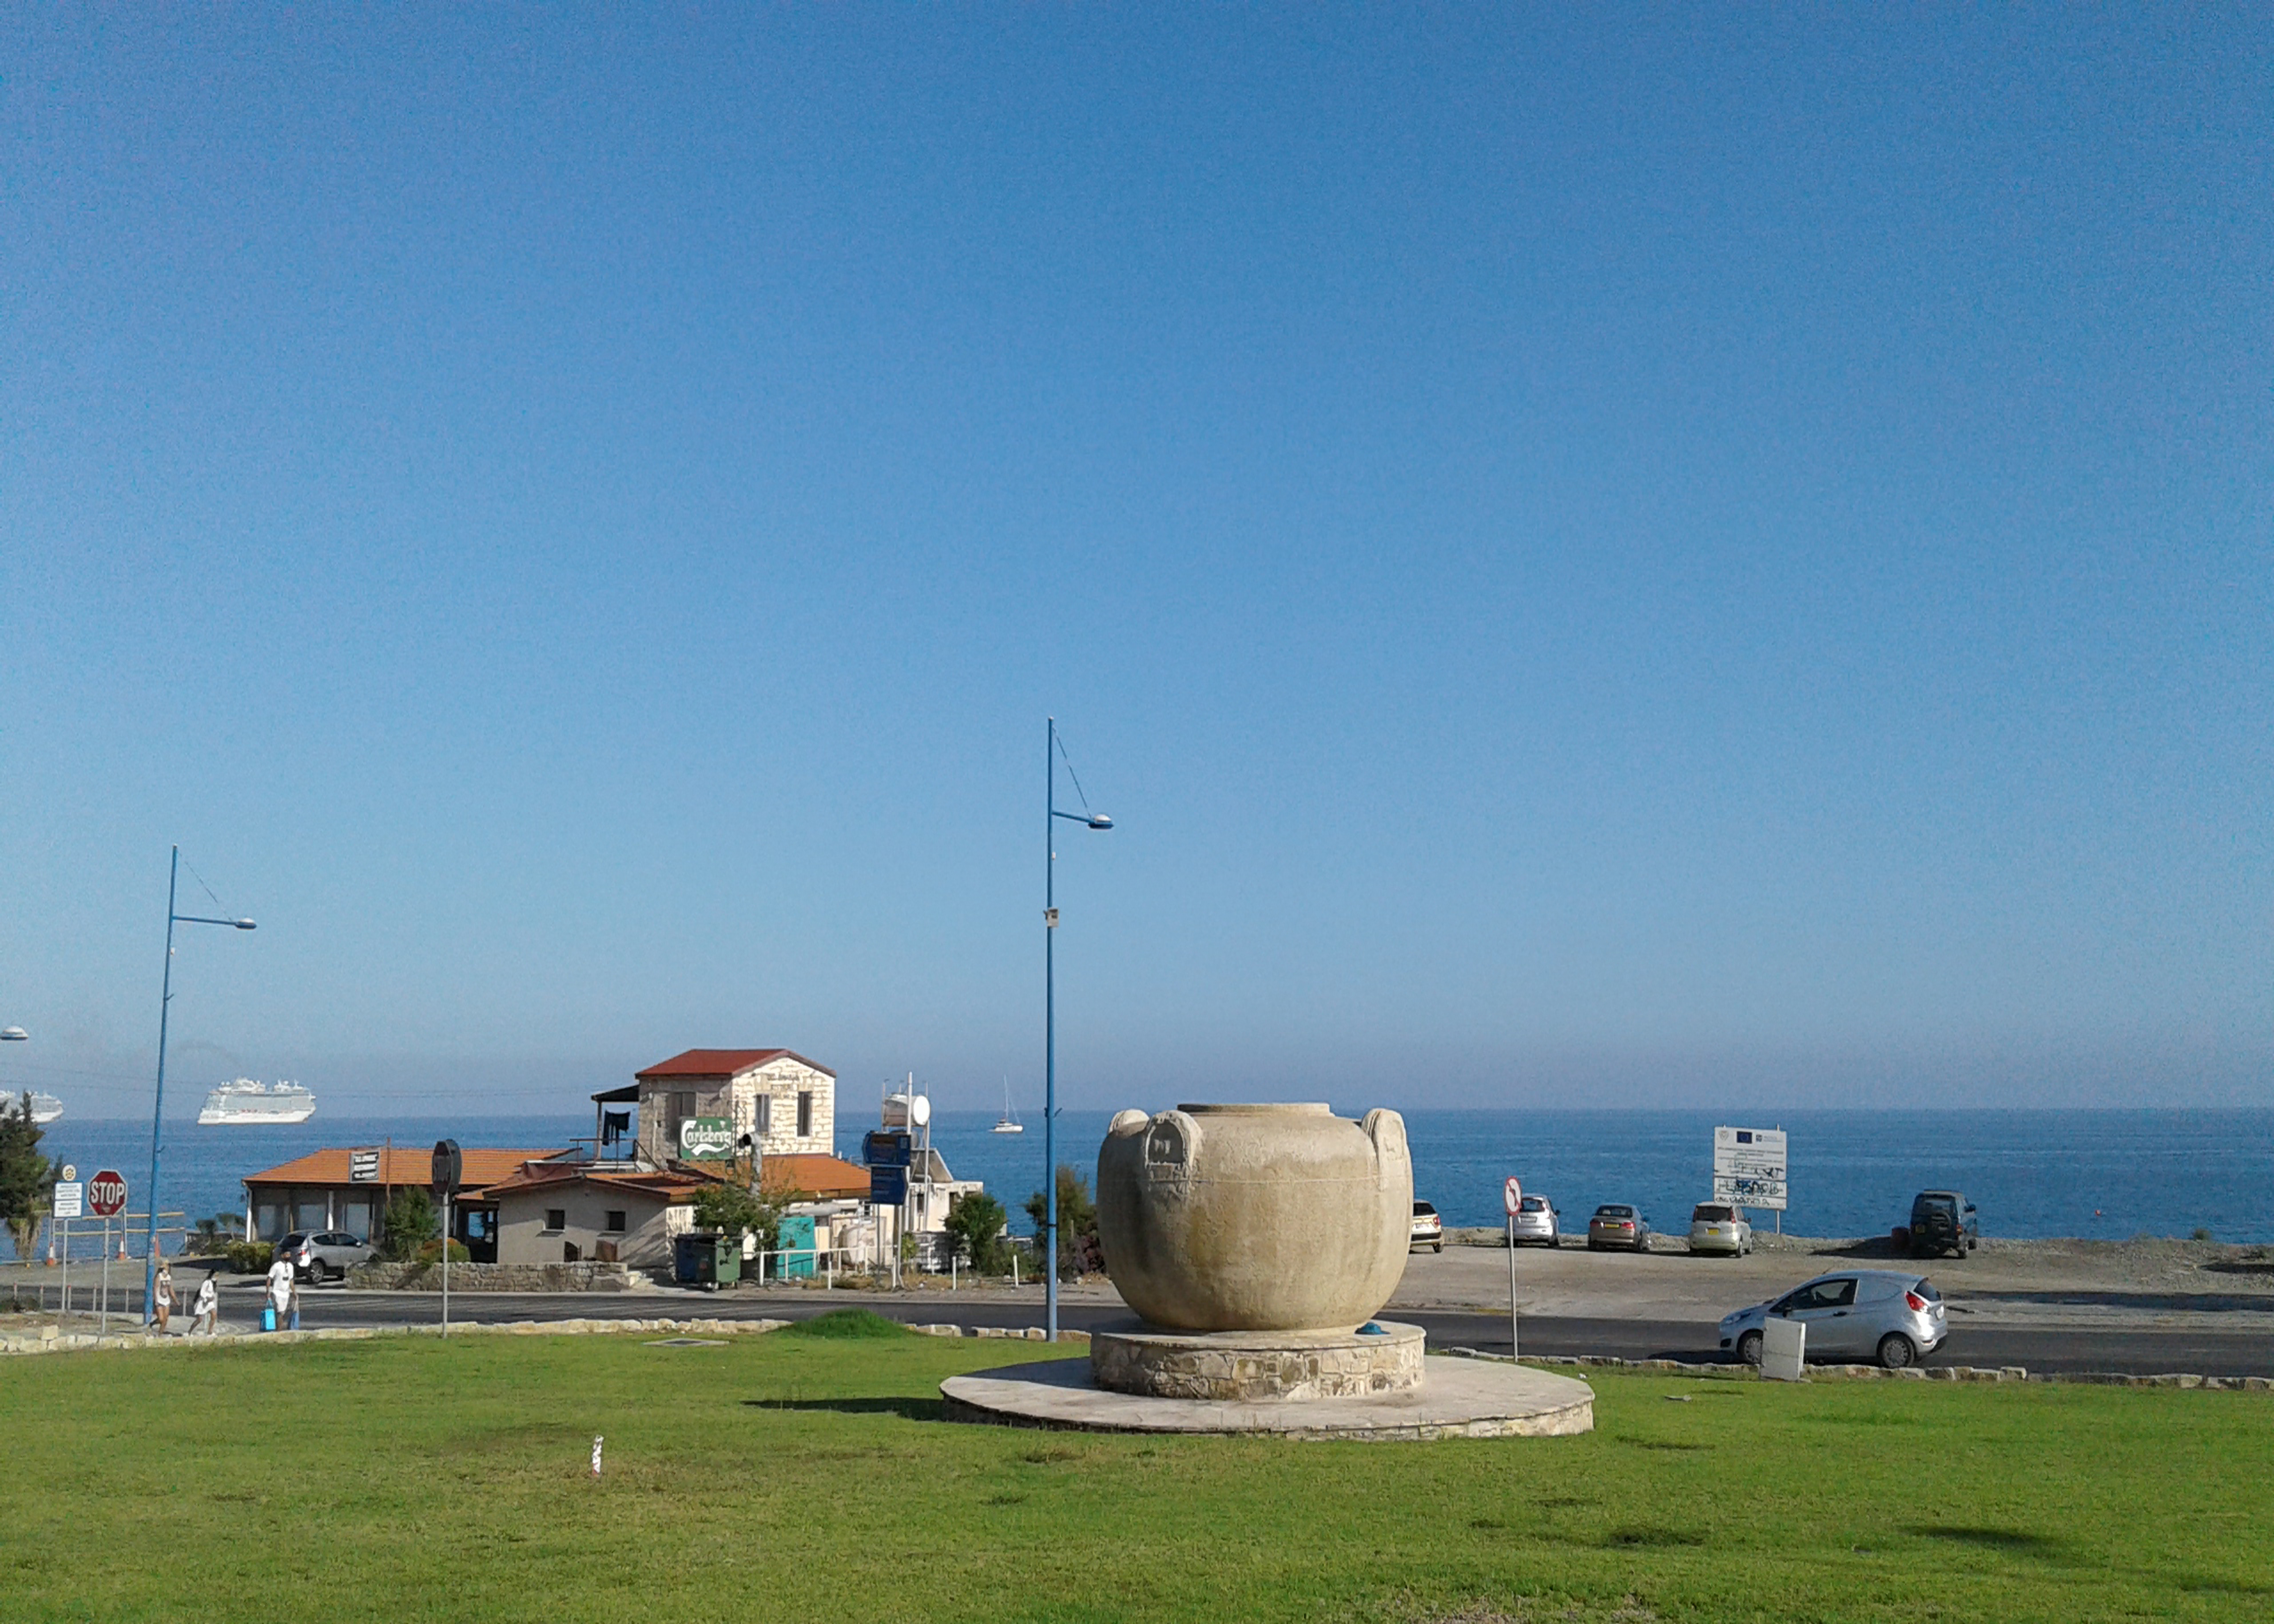
sky, sea, old houses, cars, water, plant, coastal and oceanic landforms, street light, landscape, horizon, art, city, shore, road, leisure, grassland, grass, cloud, coast, pole, ocean, bay, walkway, sculpture, monument, sand, rock, tree, tourism